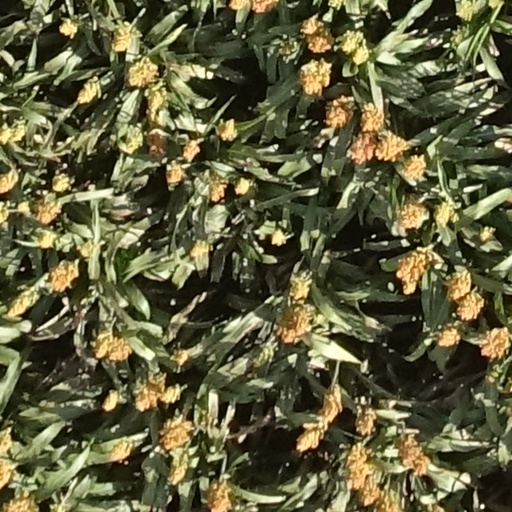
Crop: sorghum